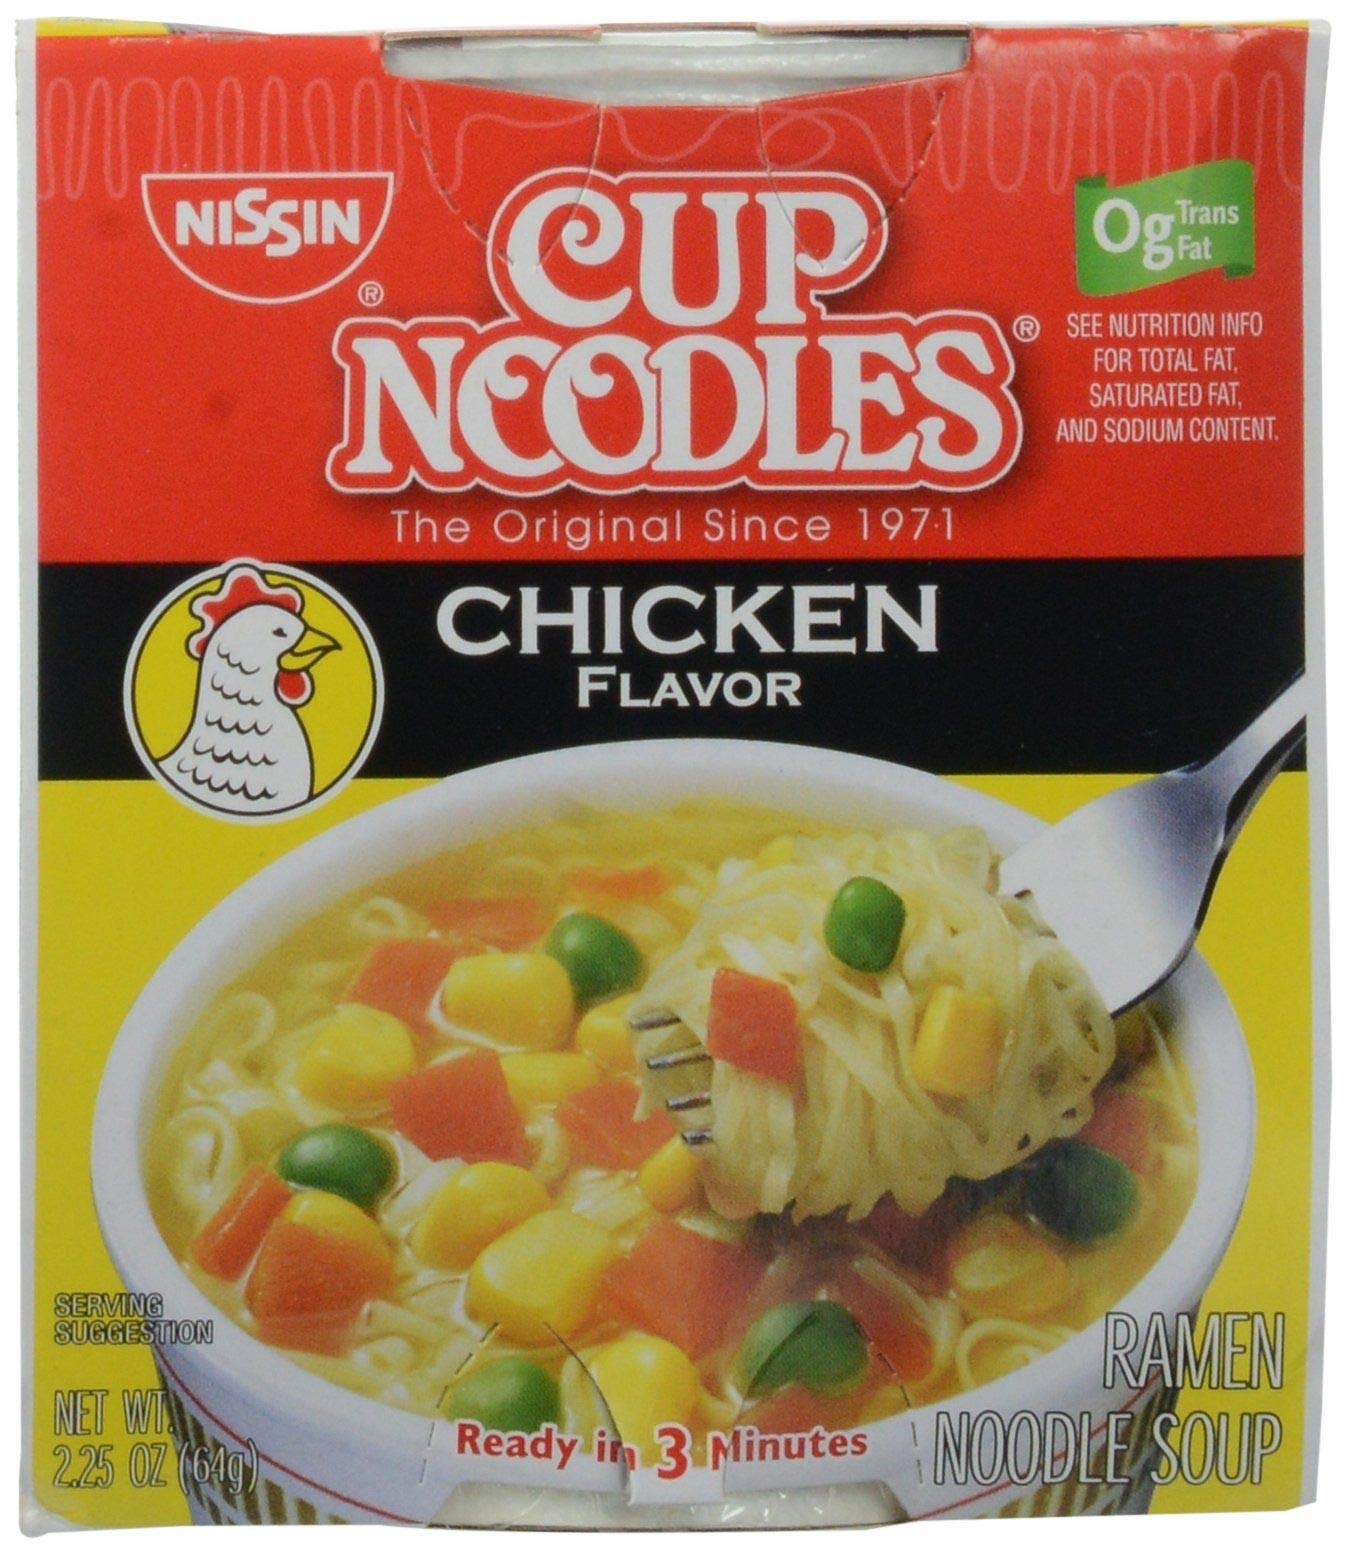
Item Name: Nissin Cup Noodles, Chicken Flavor Soup, 2.25 Ounce
Bullet Point 1: Ready in 3 minutes
Bullet Point 2: 0 G trans fat
Product Description: Packaged Chicken Soups
Value: 2.25
Unit: Ounce

Price: 0.53